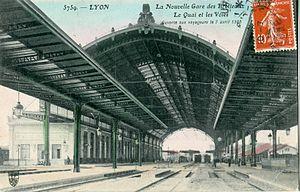
carte postale ancienne éditée par SF N° 5759Lyon
La gare de Lyon-Brotteaux est une ancienne gare française à voyageurs du quartier des Brotteaux, dans le 6ᵉ arrondissement de Lyon, aujourd'hui désaffectée. Elle fait l’objet d’un classement au titre des monuments historiques depuis le 7 mai 1982. Cette protection concerne l’ensemble des façades et toitures, ainsi que la salle décorée des pas perdus.